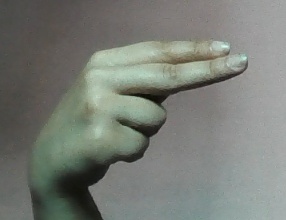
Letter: ain